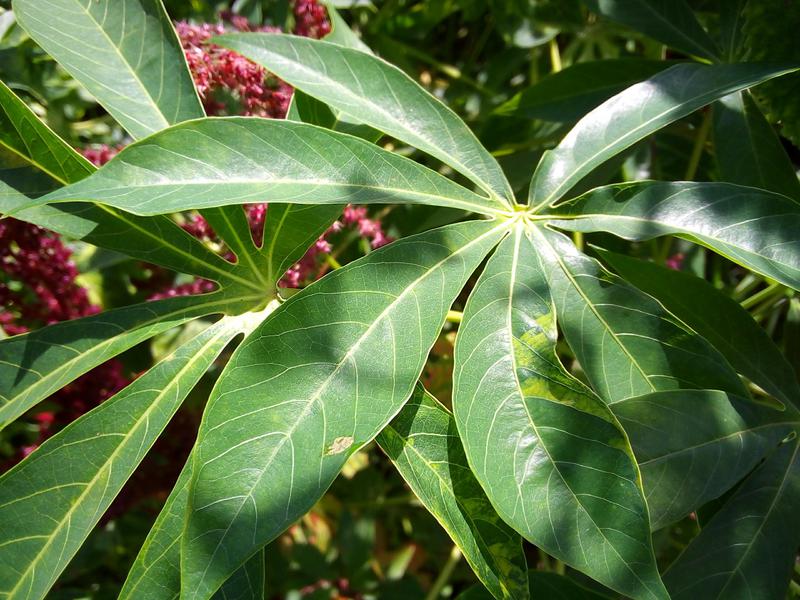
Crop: cassava
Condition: mosaic_disease